Princess Isabella of Parma

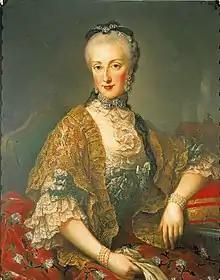
Young woman seated, wearing a red skirt with light purple flowers, a white shirt with elaborate lacing, a deep yellow scarf, and a black-and-silver headdress on her hair which is powdered white.

The two women agreed to meet in hidden places and Isabella wrote short notes to Marie during mass. They gifted each other close stools, and Isabella commented that she hoped Marie would think of her each time she used it. If the weather prevented Joseph from going on a hunt, the sisters-in-law cancelled their meeting in hurried, disappointed notes. They were worried to keep their relationship a secret; in March 1761, Isabella reminded Marie of her 'given word' to never talk about something (she does not specify what), because 'there is nothing in the world as shameful as going against nature'.